Drevet family

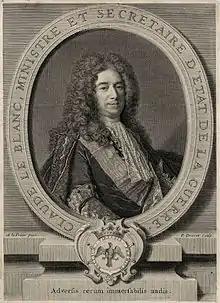
Claude le Blanc, by the Younger Pierre

Pierre-Imbert Drevet (22 June 1697 – 27 April 1739), called the Younger Pierre, was born and died in Paris. His father, the elder Drevet, instructed him, and he was engraving at the age of thirteen. At first he engraved after Charles Lebrun, but he soon developed a style of his own. He was his father's constant companion. In 1723 Pierre-Imbert finished his portrait of Bossuet after Rigaud. In 1724 the portrait of Cardinal Dubois was engraved; in 1730, a plate of Adrienne Lecouvreur. For his engraving of Samuel Bernard, Rigaud himself made the drawing, an unusual event in eighteenth-century engraving. Besides his portraits, Pierre-Imbert produced many religious and historical plates, chiefly of Coypel. A sunstroke (1726) resulted in intermittent mental disability, which continued for thirteen years until his death. He kept on engraving until the end. He was a member of the Académie de Peinture and the king assigned him apartments in the Louvre. Among his pupils were artists François and Jacques Chéreau and Simon Vallée.